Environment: real
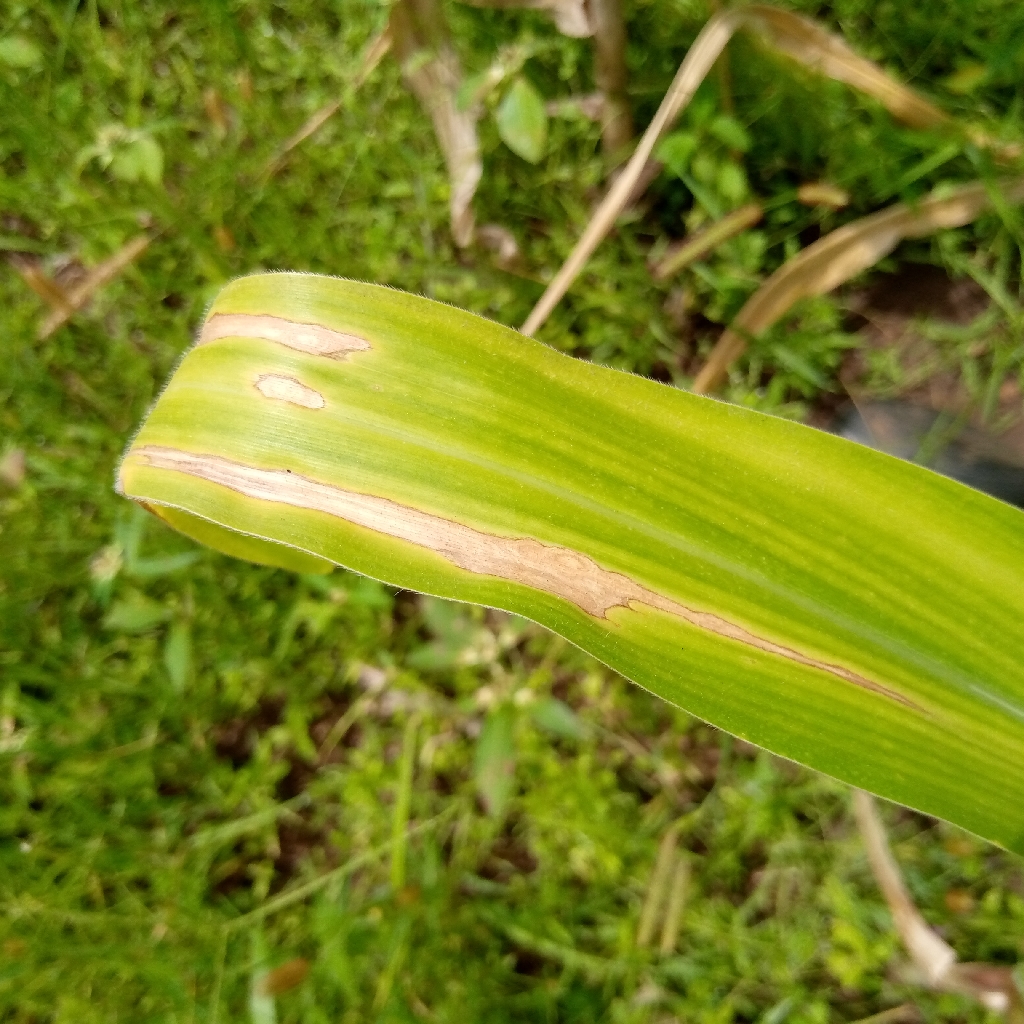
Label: northern_corn_leaf_blight